Joseph Cella

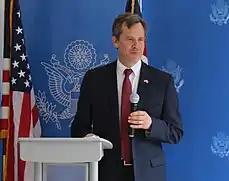

Cella was presented his credentials to be the 16th United States Ambassador to Fiji and its surrounding islands of Kiribati, Nauru, Tonga, and Tuvalu on December 23, 2019, by Fijian President Jioji Konrote.